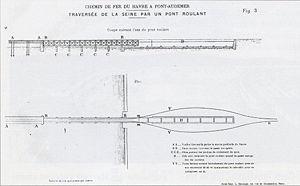
La ligne du Sud-Ouest désigne le chemin de fer qui devait relier, au tournant des XIXᵉ et XXᵉ siècles, le port du Havre à la rive gauche de la Seine, et, au-delà, à l'ouest et au sud-ouest de la France, grâce au franchissement du fleuve près de l'estuaire.